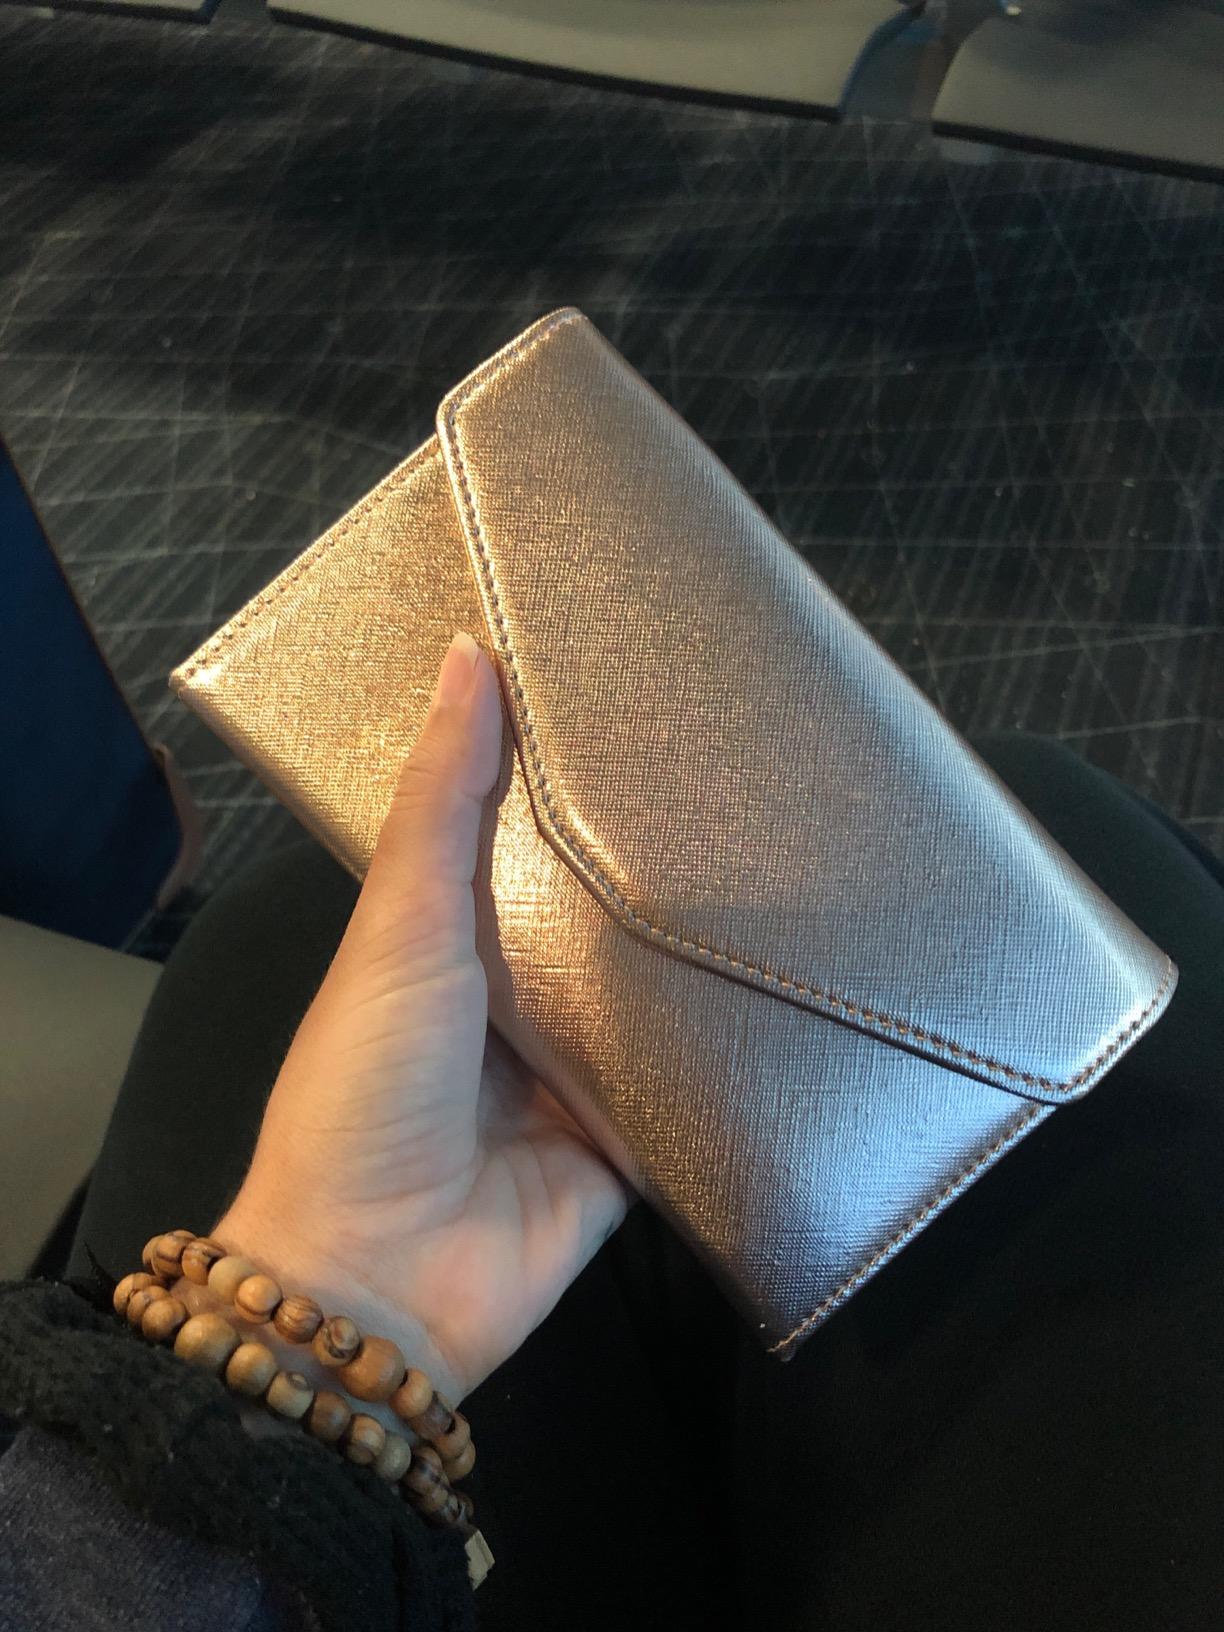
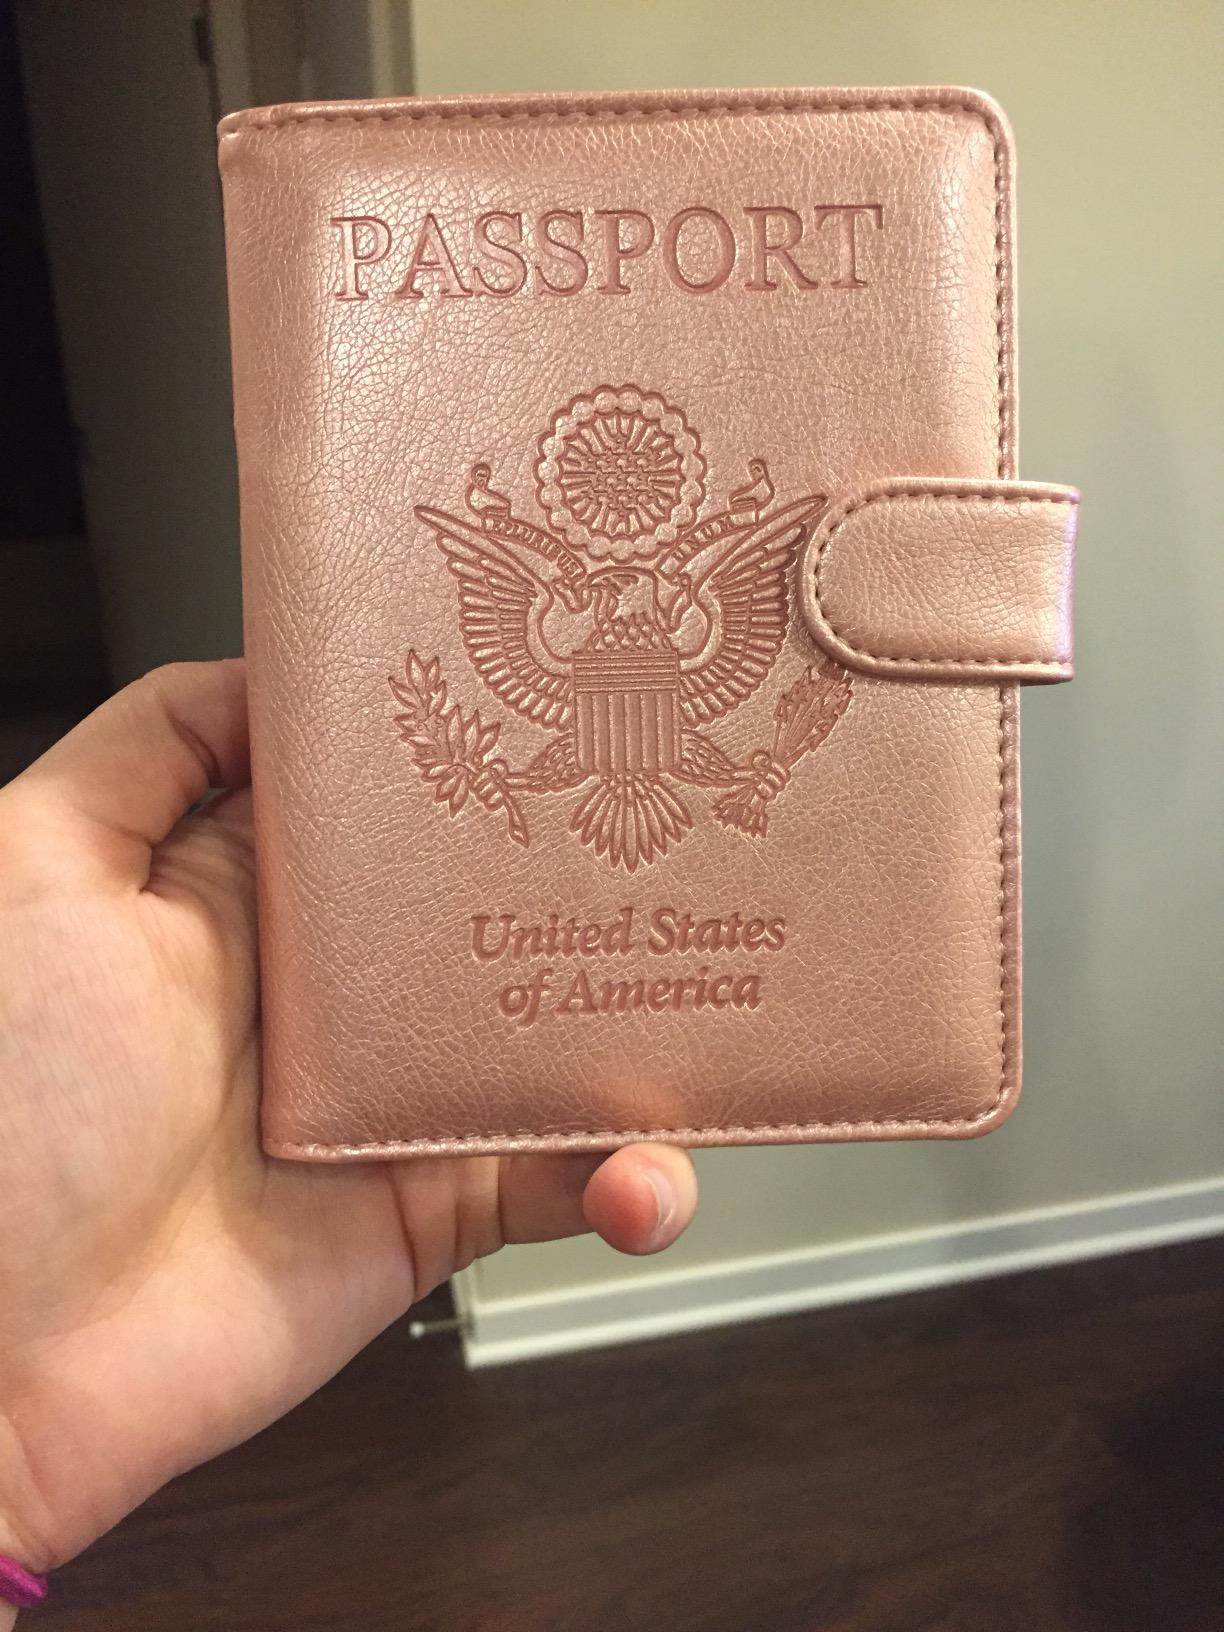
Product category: accessories_wallet
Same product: no